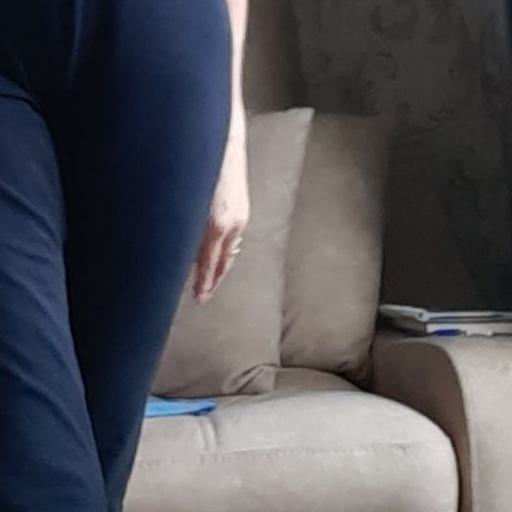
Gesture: no_gesture